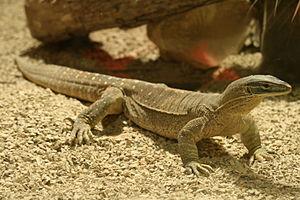
Varan de Gould (Varanus gouldii), Parc Paradisio, Hainaut, Belgique.